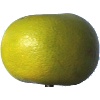
Label: Pomelo Sweetie 1